Gary Lincoff

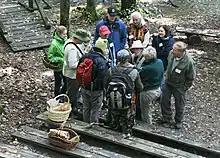
Mushroom foray in Pennsylvania with Gary Lincoff, 2012

Gary Lincoff (1942–2018) was an American mycologist and naturalist. Lincoff taught at the New York Botanical Garden for over 40 years and authored numerous books and field guides on mushrooms.